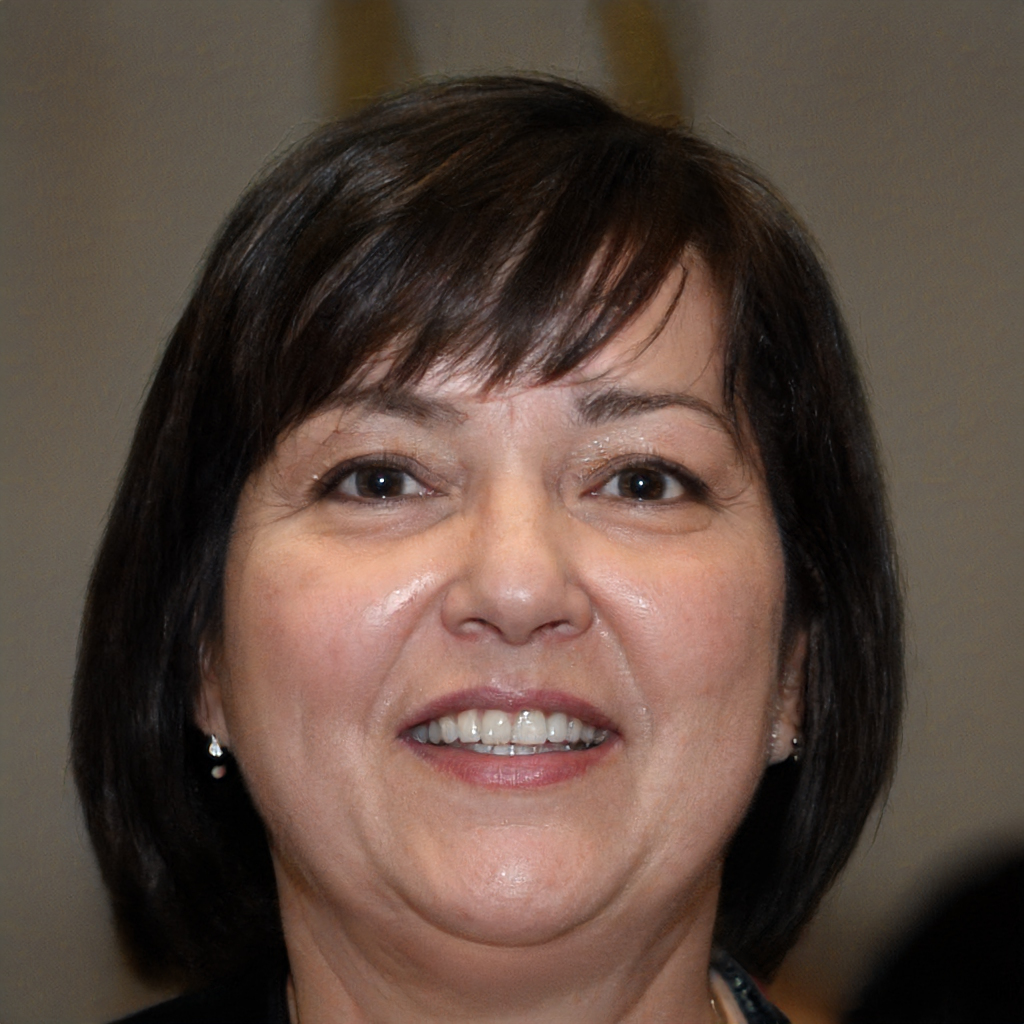
Label: Colored